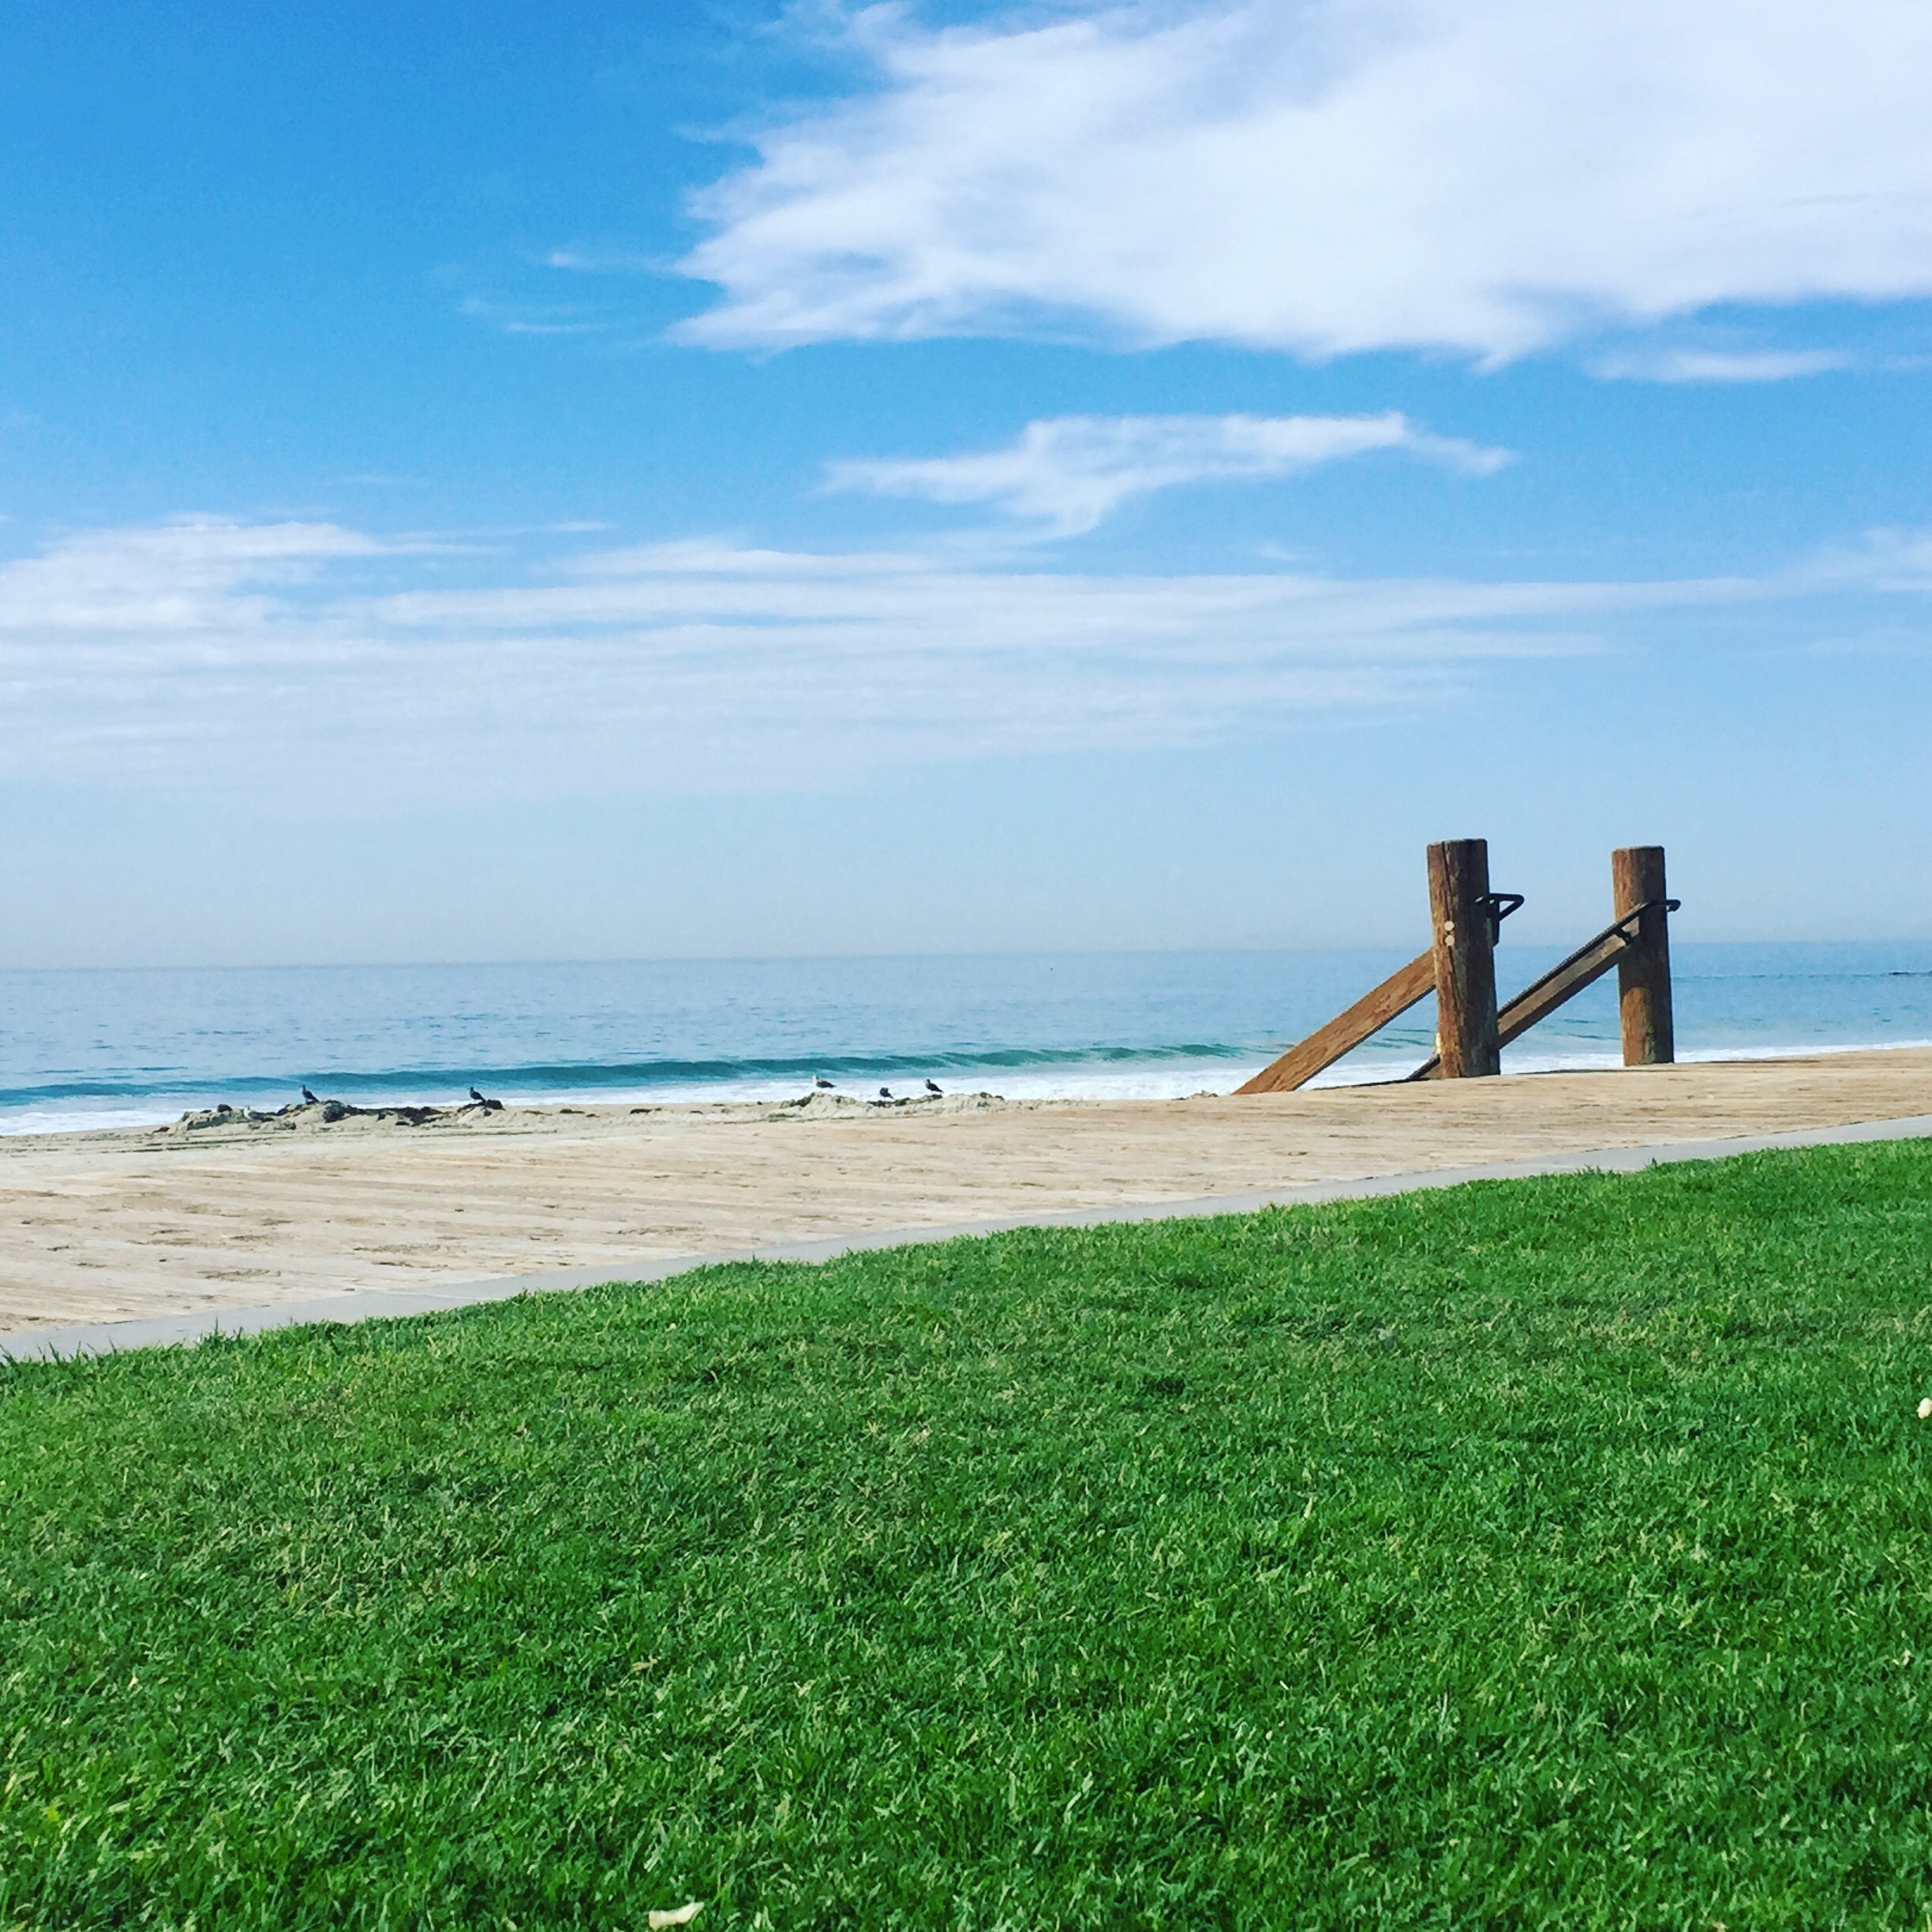
beach, sea, coast, nature, grass, sand, ocean, horizon, sky, lawn, warm, sunlight, shore, wind, walkway, vacation, coastline, relax, bay, seashore, terrain, california, body of water, sunny, laguna, laguna beach, grass family